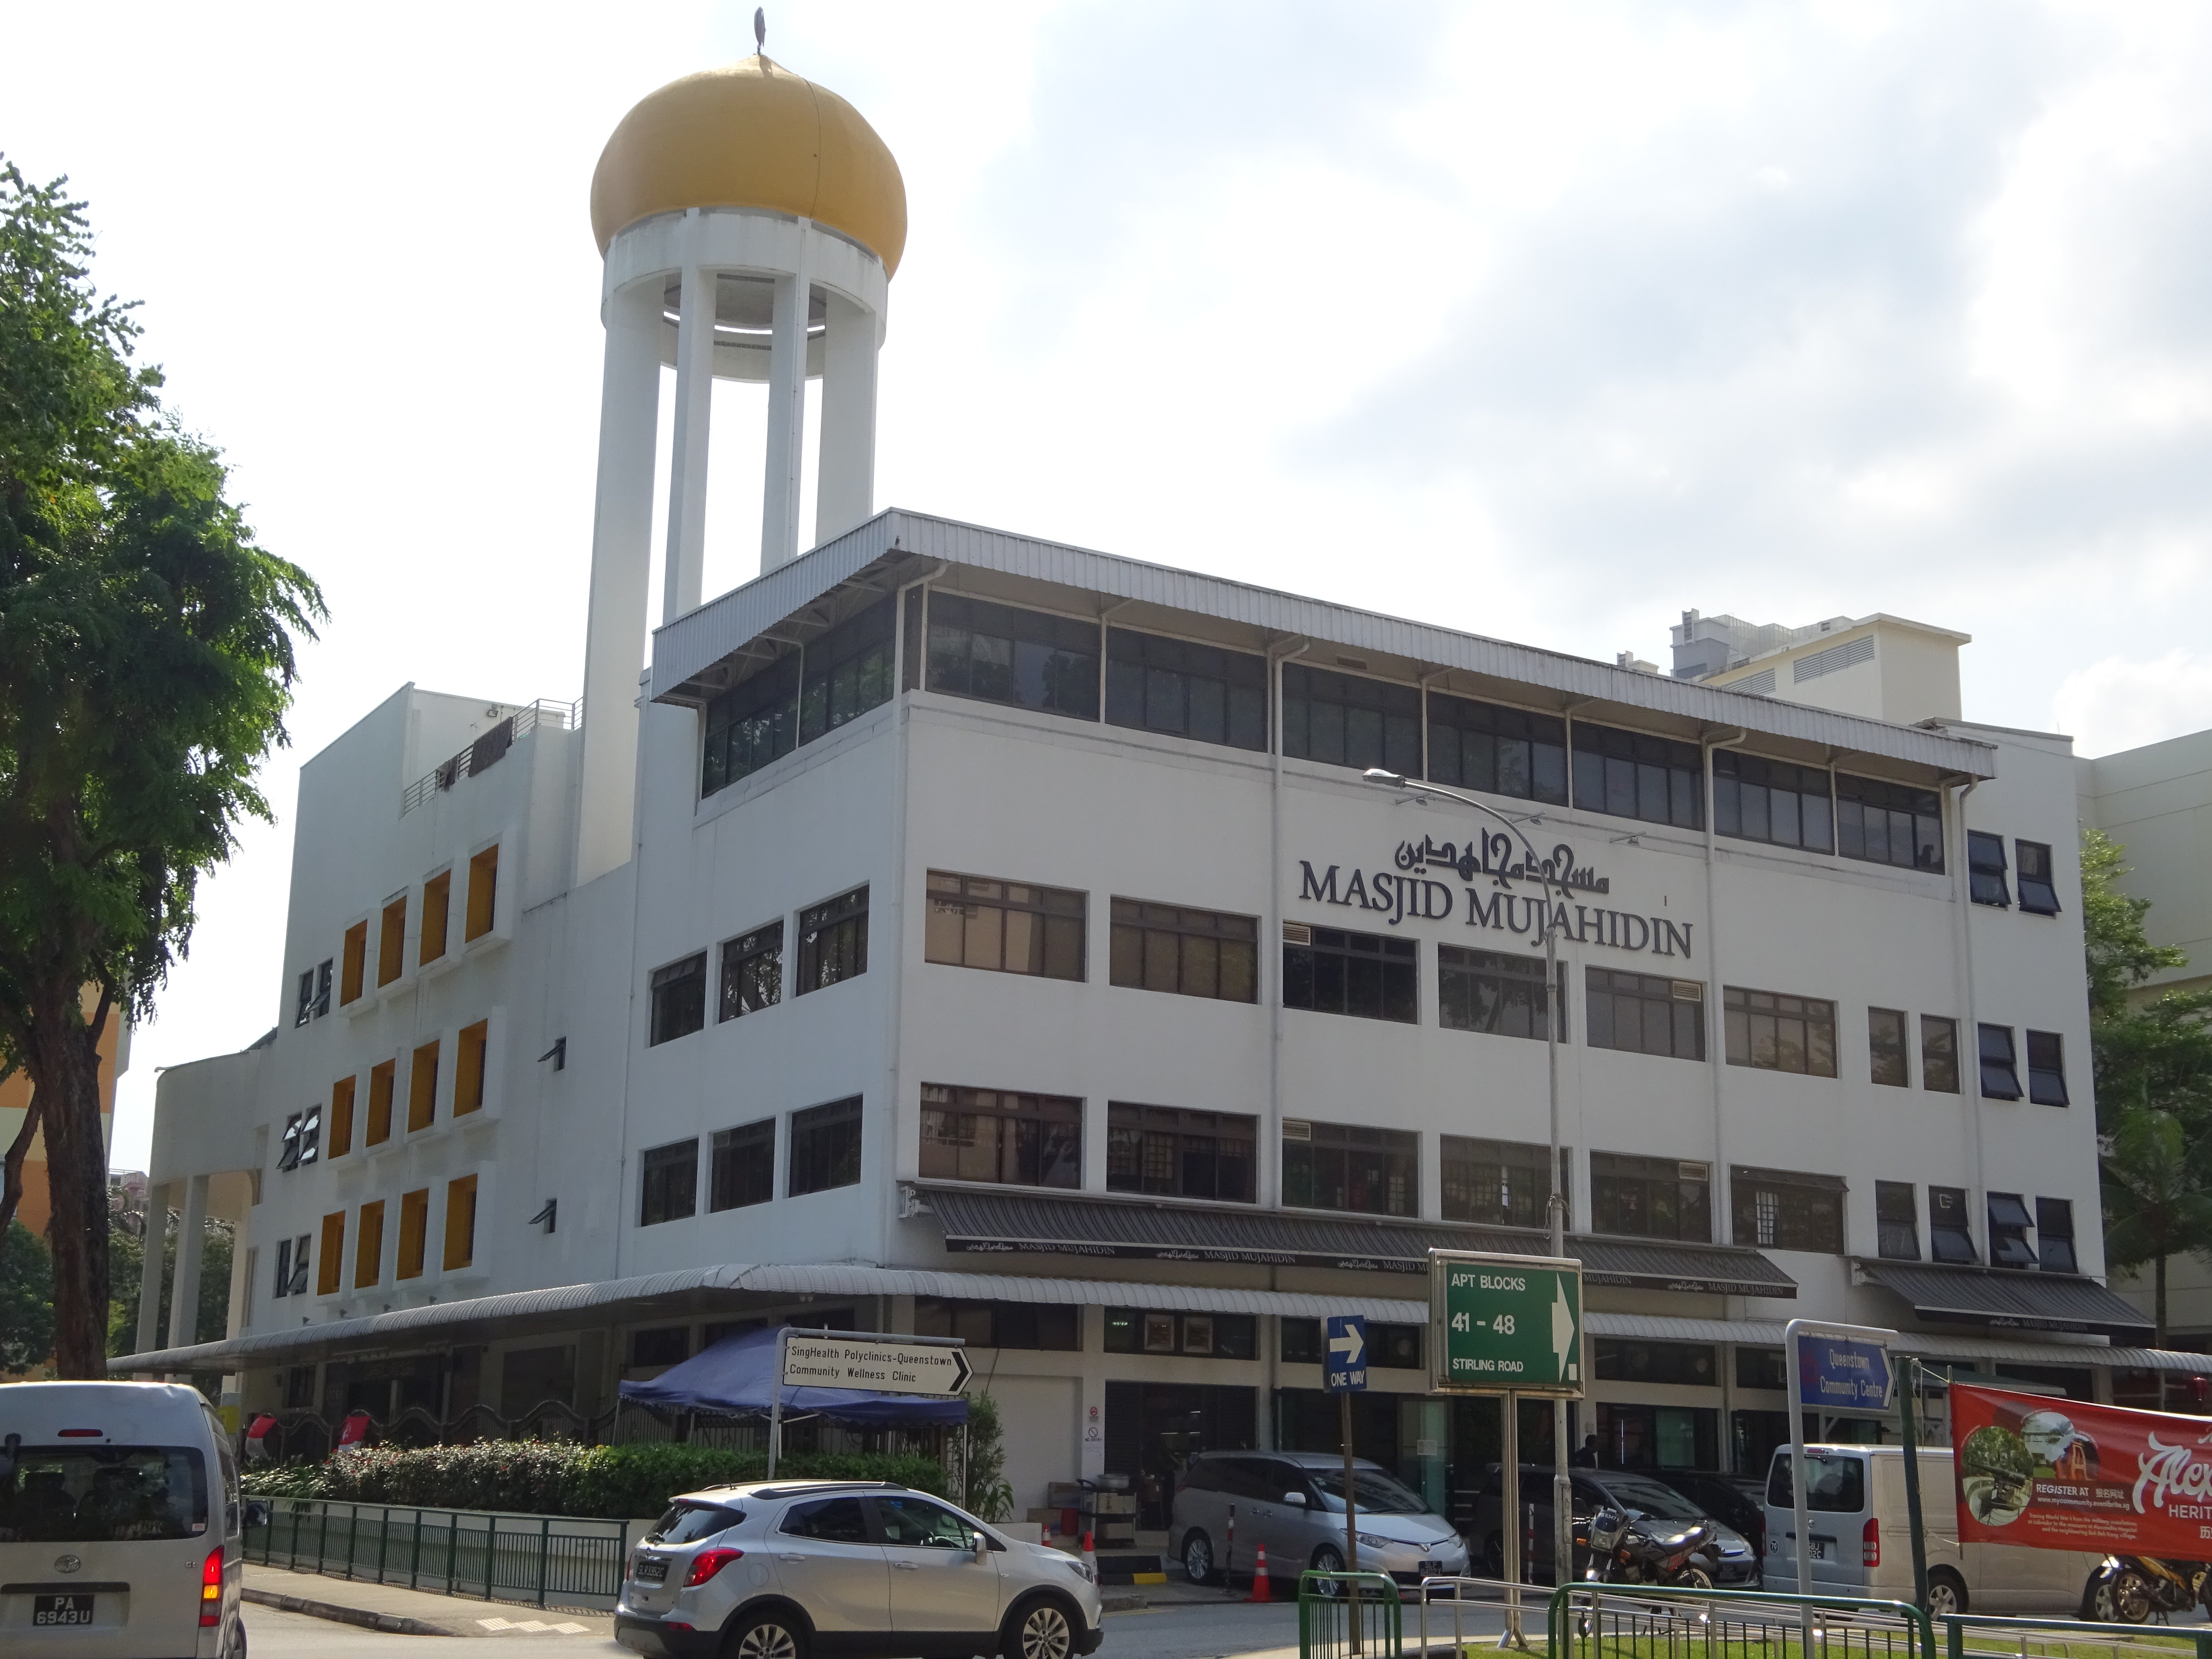
buildings, life, living, city, street, car, sky, wheel, tire, building, vehicle, cloud, tower, tree, real estate, commercial building, facade, plant, window, parking, mixed use, urban design, headquarters, downtown, family car, house, road, van, corporate headquarters, transport, mid size car, tourism, compact mpv, sport utility vehicle, vehicle registration plate, apartment, retail, luxury vehicle, condominium